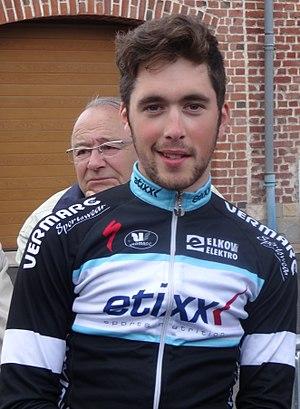
Reportage photographique réalisé le vendredi 23 mai 2014 à l'occasion du départ de la première étape du Paris-Arras Tour 2014 à Lens, Pas-de-Calais, Nord-Pas-de-Calais, France. Depicted person&#58
La saison 2014 de l'équipe cycliste Etixx est la deuxième de cette équipe.
Alexis Guérin, né le 9 juin 1992 à Libourne, est un coureur cycliste français, membre de l'équipe Vorarlberg-Santic. Son palmarès comprend plusieurs succès obtenus sur des courses inscrites au calendrier de l'UCI Europe Tour.